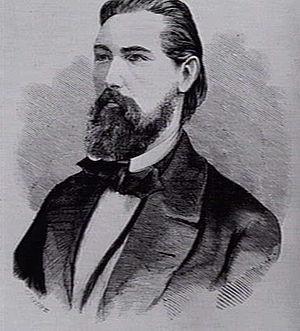
John Macadam est un chimiste, un médecin et un enseignant australien d’origine écossaise, né en mai 1827 à Northbank, près de Glasgow et mort le 2 septembre 1865 durant un naufrage.